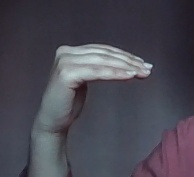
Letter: haa